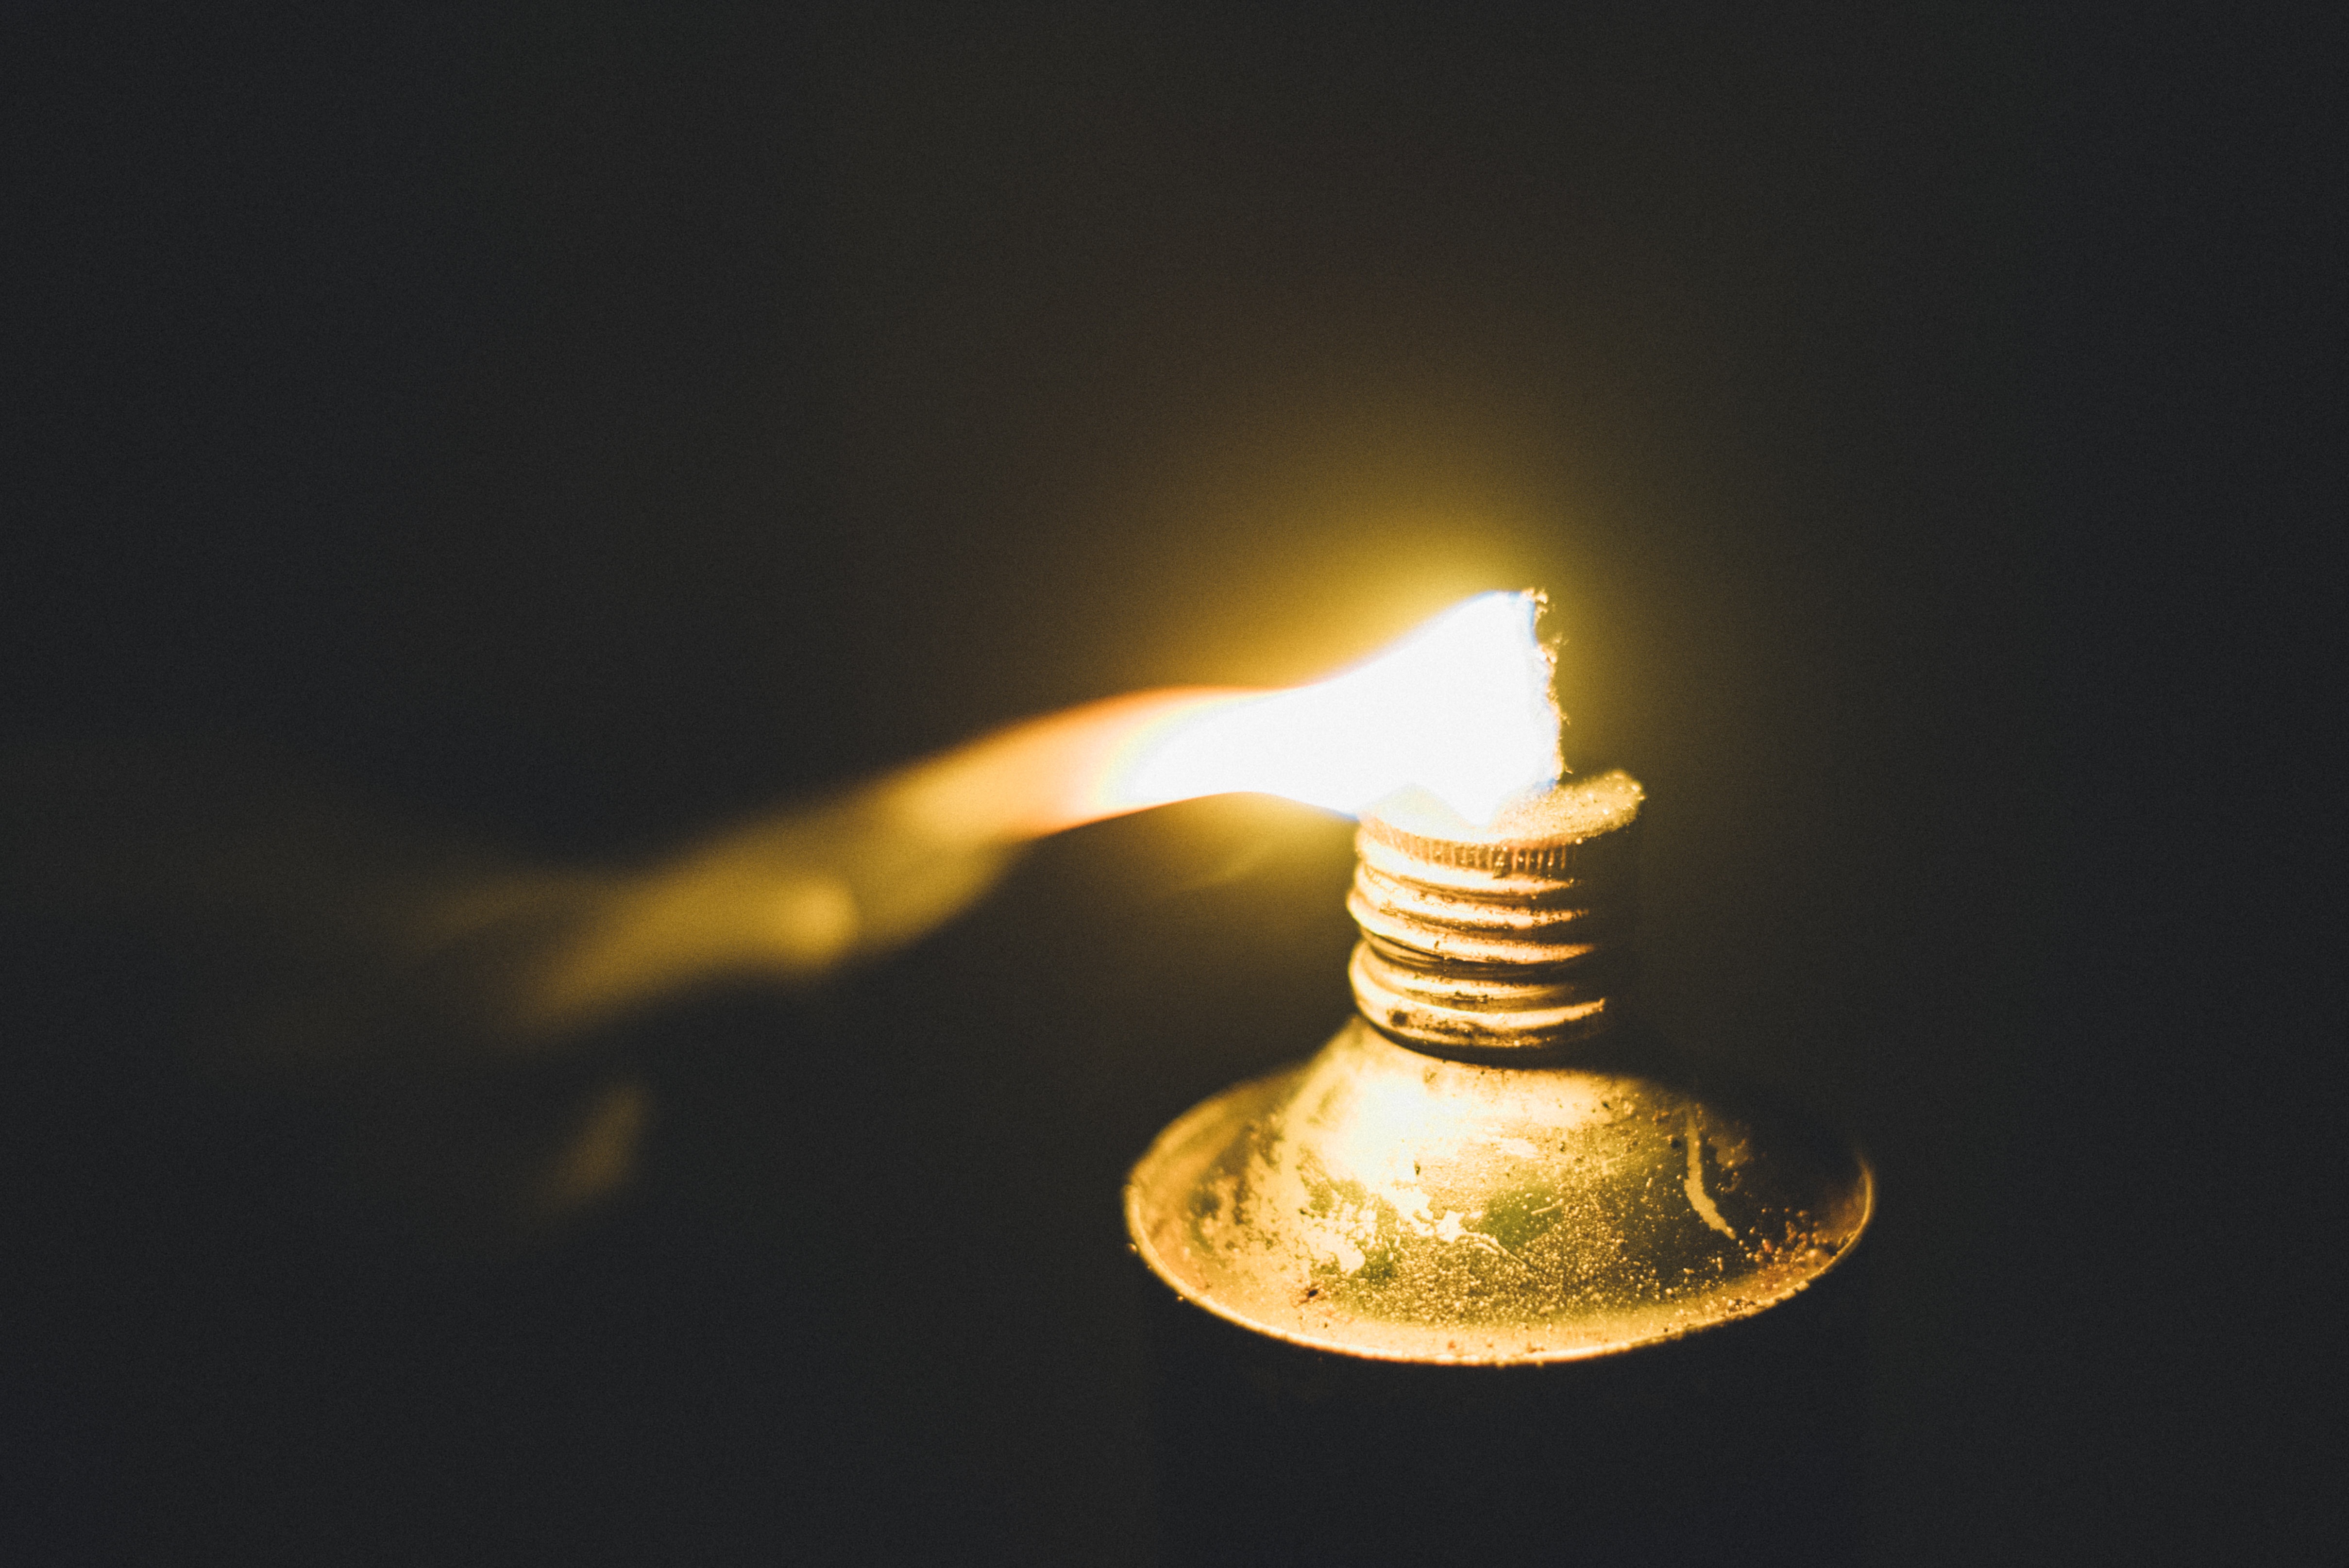
light, reflection, flame, darkness, yellow, lighting, light fixture, macro photography, incandescent light bulb